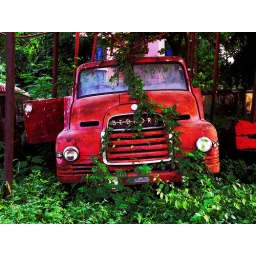
Final Resting Place of an old decaying red fire truck, old bus vehicle covered in overgrown vines abandoned ...